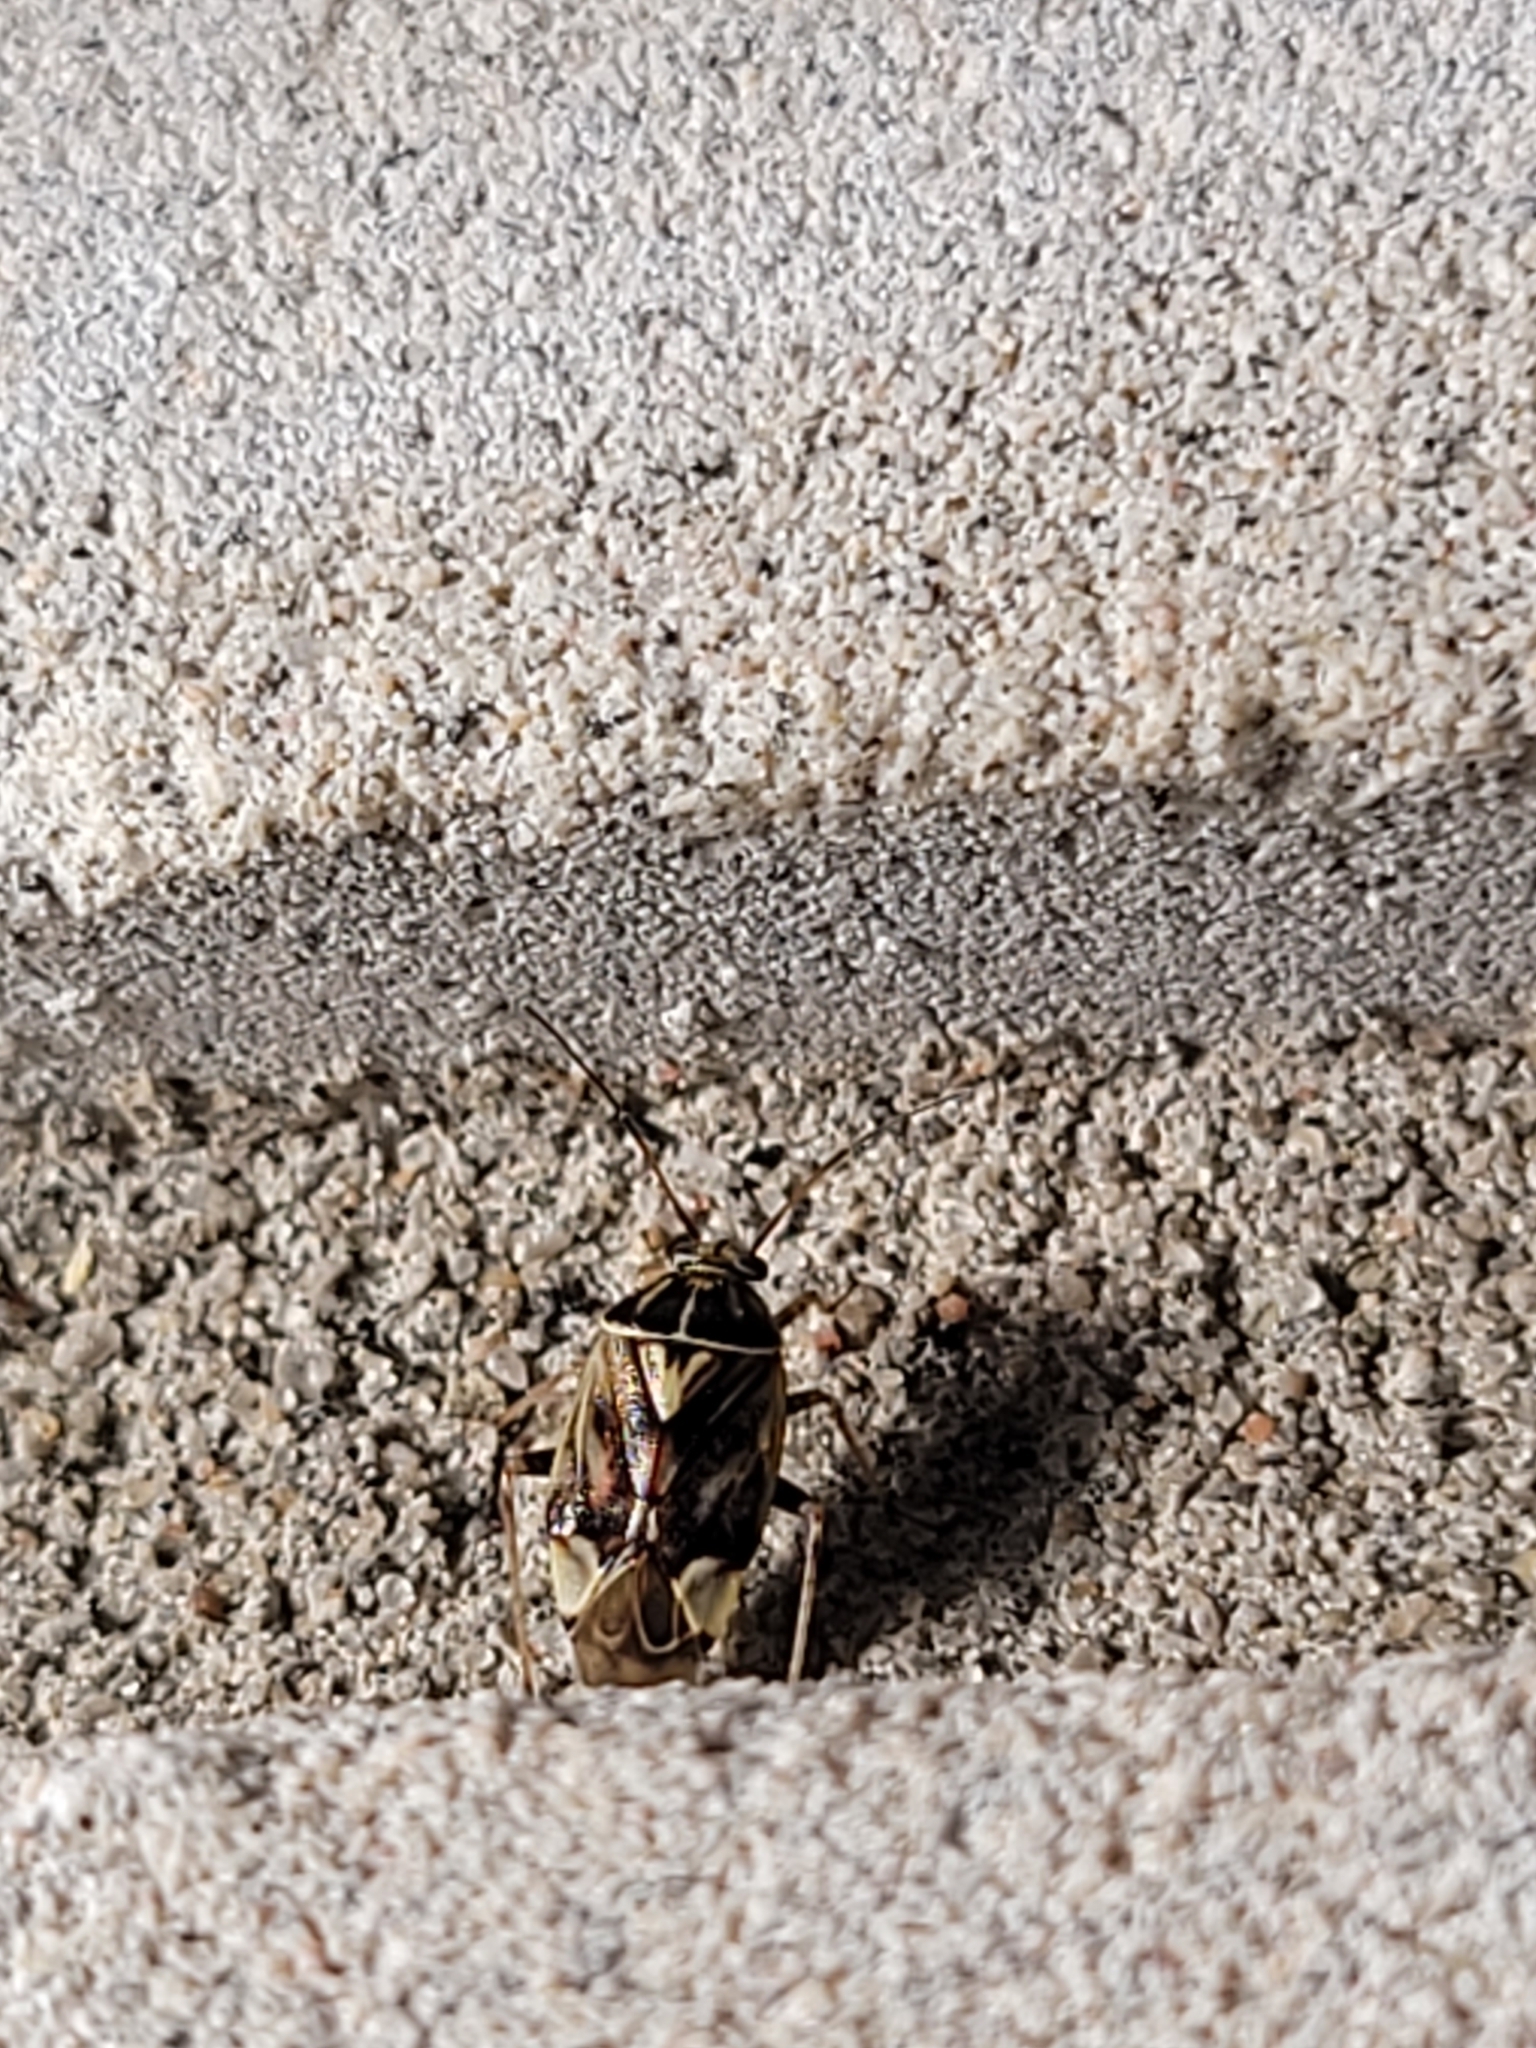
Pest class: lygus_bug